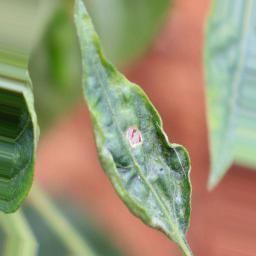
Label: mites_and_trips